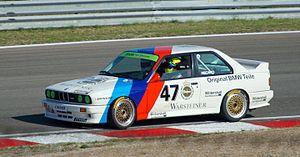
La BMW M3 est la version sportive de la BMW Série 3, conçue par la branche BMW M de la marque bavaroise BMW. Construite sur la base du châssis E30, elle a été présentée au salon de Francfort de 1985. À l'origine conçue dans le but de gagner des courses, les générations suivantes furent avant tout développées à destination d'une clientèle de plus en plus nombreuse et amatrice de la super-sportive. En trente ans, la BMW M3 est passée d'un moteur quatre-cylindres de 200 ch à l'actuel six-cylindres en ligne biturbo, version CS, de 460 ch.
Simtek est un ancien constructeur de sport automobile qui a disputé en tant qu'écurie les championnats du monde de Formule 1 1994 et 1995. En 21 qualifications en Grands Prix, Simtek n'a jamais inscrit de point, son meilleur résultat en course est une 9ᵉ place et sa meilleure qualification est une 14ᵉ position sur la grille de départ.